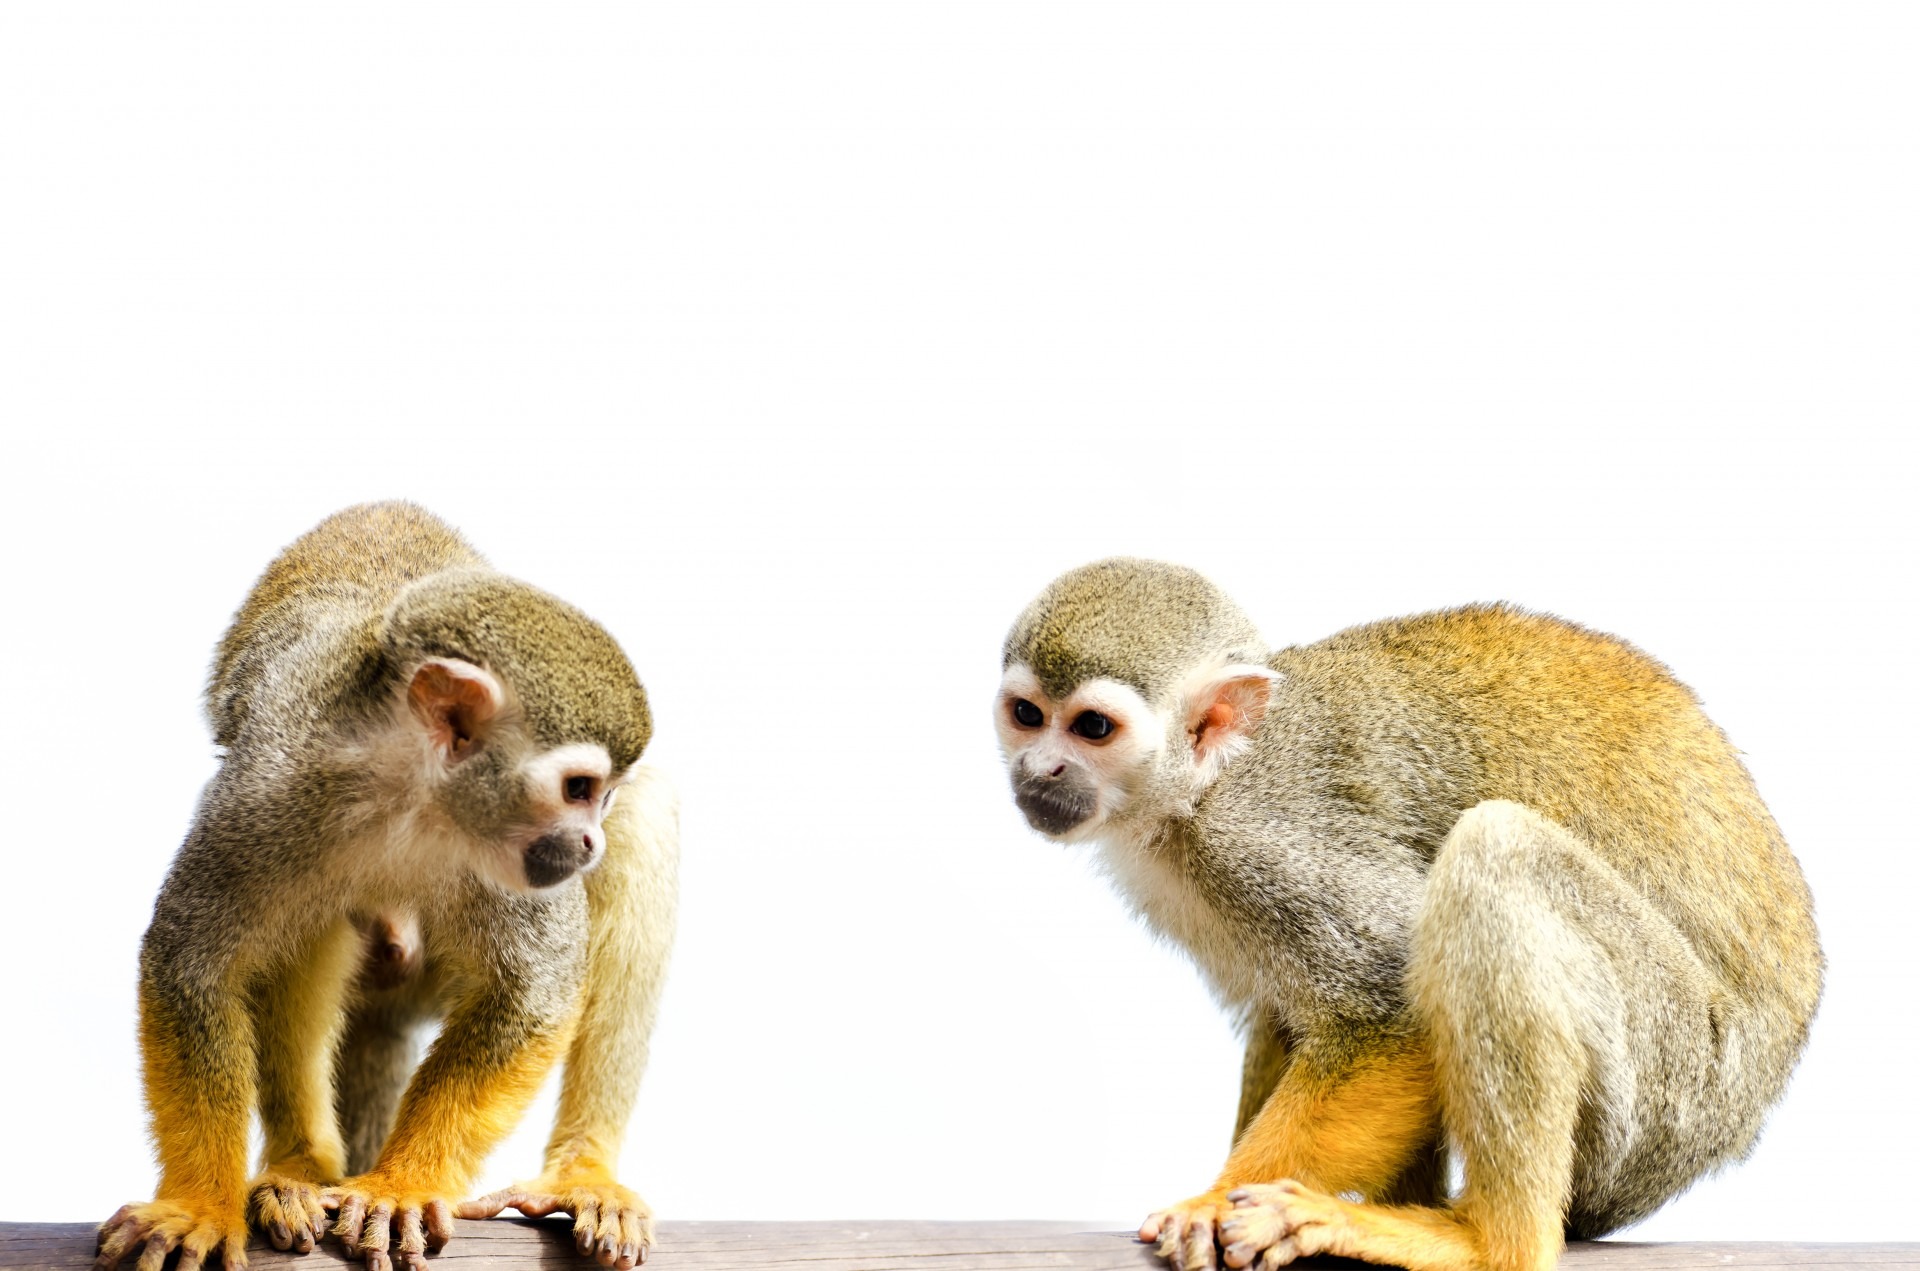
tree, forest, white, cute, isolated, natural, america, mammal, squirrel, yellow, monkey, fauna, primate, life, squirrel monkey, south, face, outside, eyes, central, snout, rainforest, ears, tiny, look, vertebrate, expression, muzzle, amazon, glance, old world monkey, new world, human like, new world monkey, sciureus